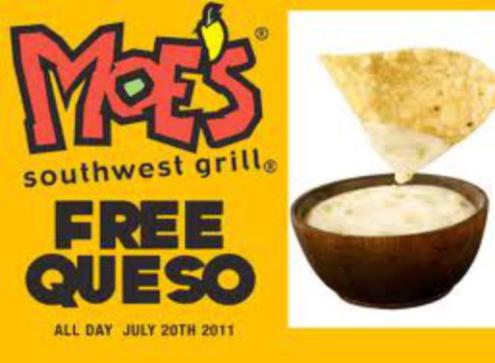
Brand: moe's southwest grill
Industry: Food